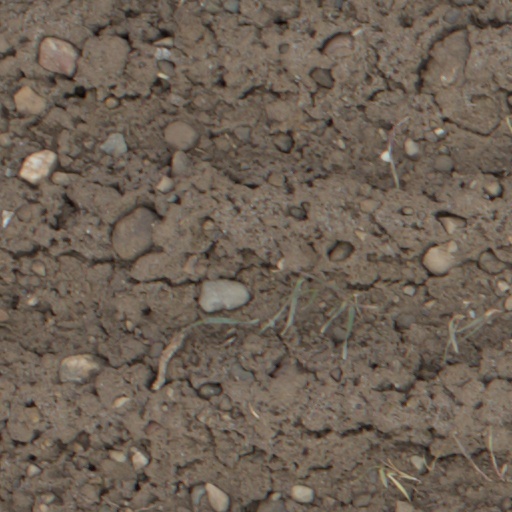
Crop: wheat